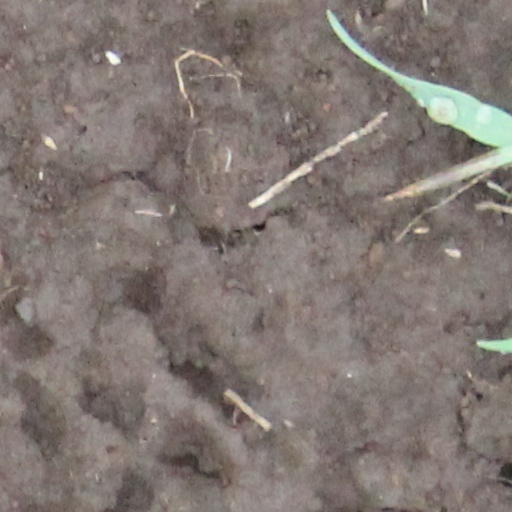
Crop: wheat